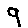
Label: 9